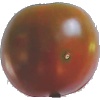
Label: Tomato Maroon 1